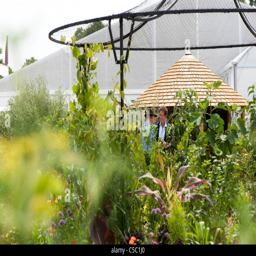
gardener talking to politician , designer at show